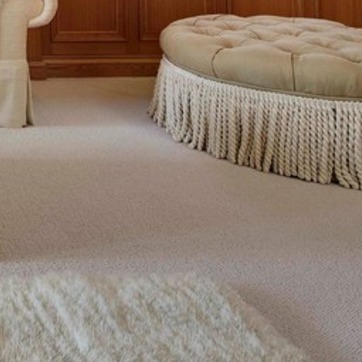
Material: carpet